Ole Aale

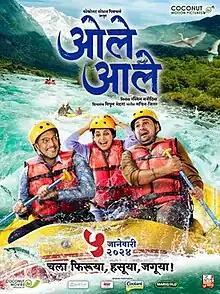
Theatrical release poster

Ole Aale is a 2024 Indian Marathi-language comedy drama road film written and directed by Vipul Mehta, and produced by Rashmin Majithia under the banner Coconut Motion Pictures. The film stars Nana Patekar, Siddharth Chandekar, Sayali Sanjeev and Makarand Anaspure. The film is a remake of Gujarati film "Chaal Jeevi Laiye!". The soundtrack was composed by Sachin–Jigar. The film was theatrically released on 5 January 2024 and has completed its 100 days at the box office on 12 April 2024, grossing .It is about a father-son relationship.